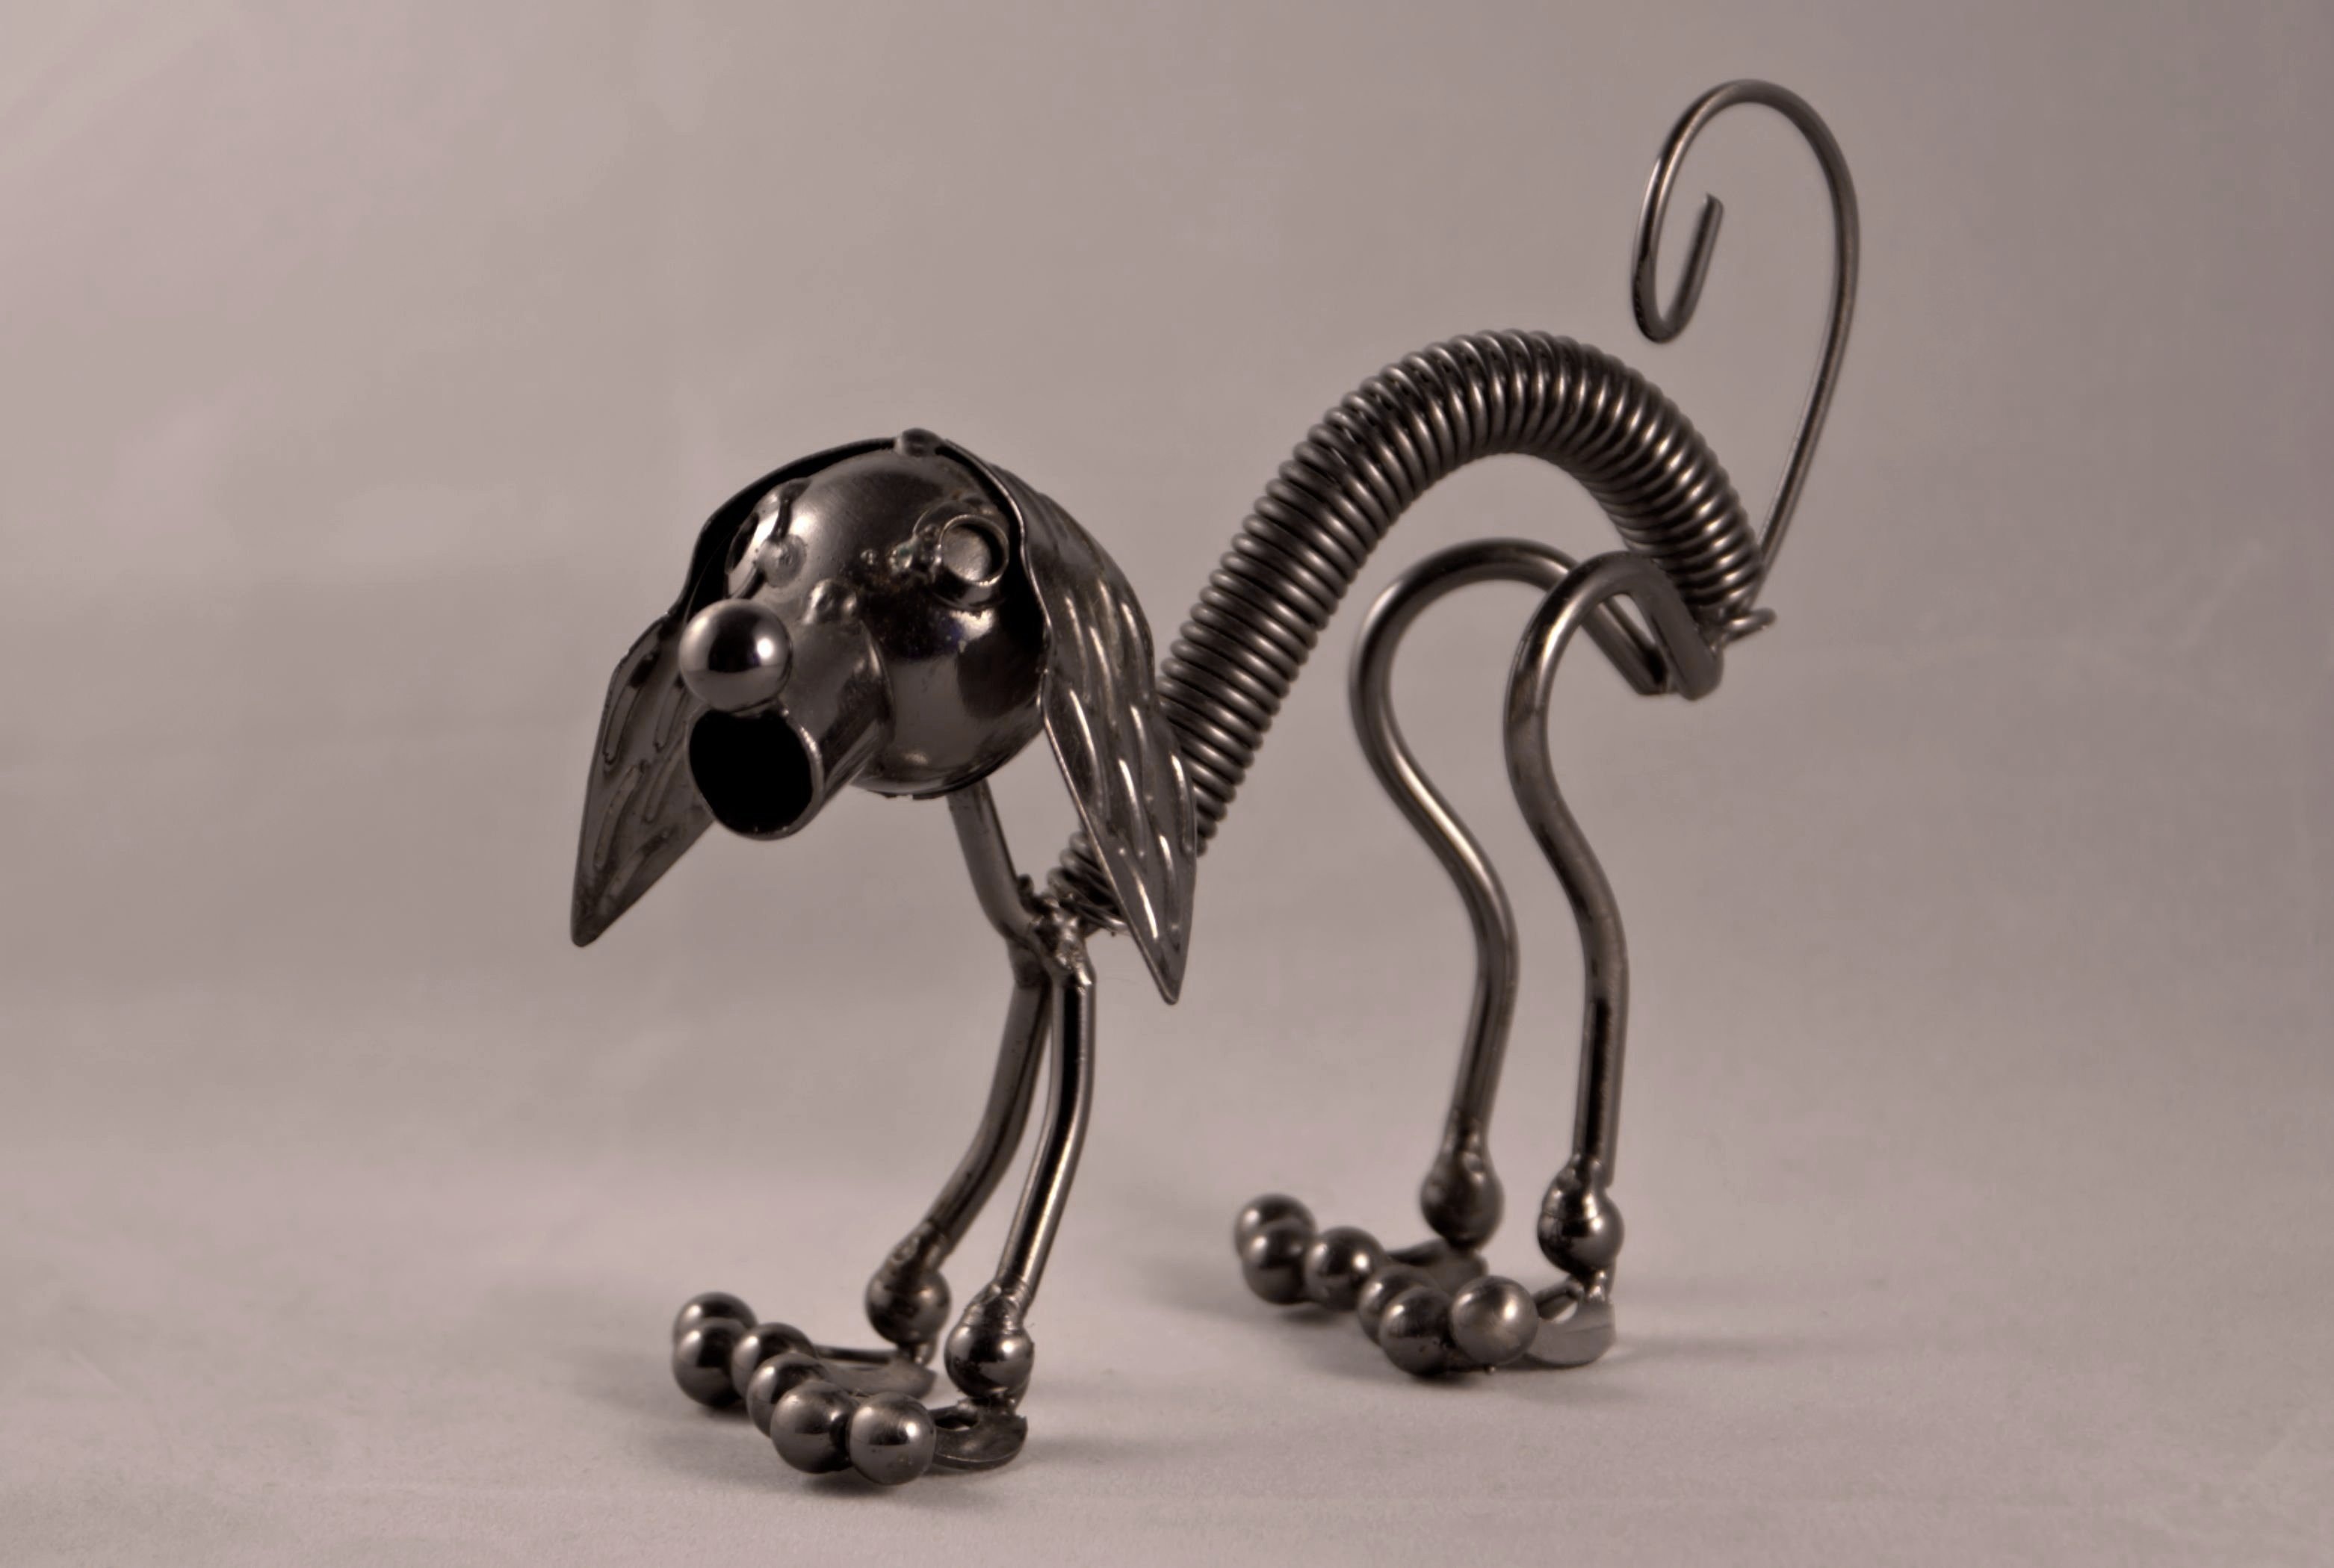
dog, wire, metal, ornament, sculpture, tap, figurine